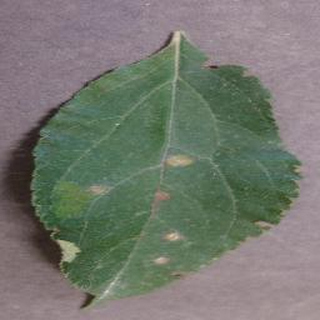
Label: apple_cedar_apple_rust